Kostas Chalkias

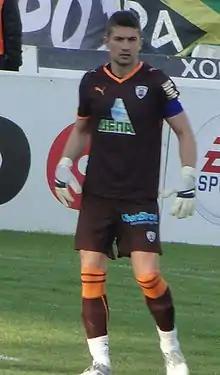
Chalkias playing for PAOK in 2010

Konstantinos "Kostas" Chalkias (born 30 May 1974) is a Greek retired professional footballer who played as a goalkeeper. He played for Panathinaikos, Apollon Athens, Iraklis, Portsmouth, Real Murcia, Aris, PAOK and Panachaiki.